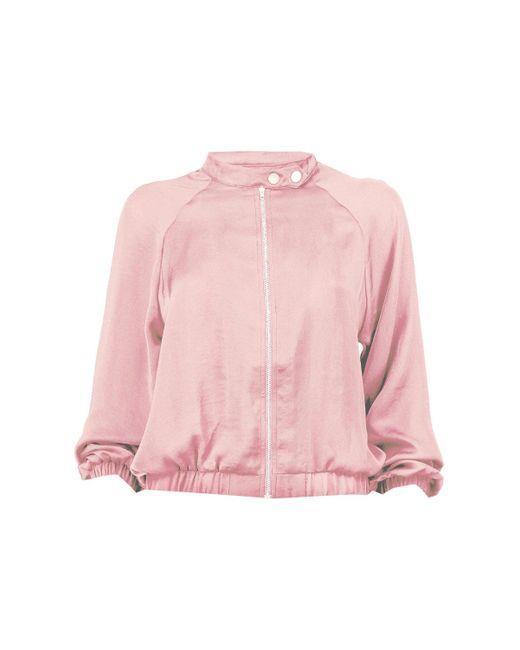
rosa Jacke mit langen Ärmeln und Reißverschluss vorne